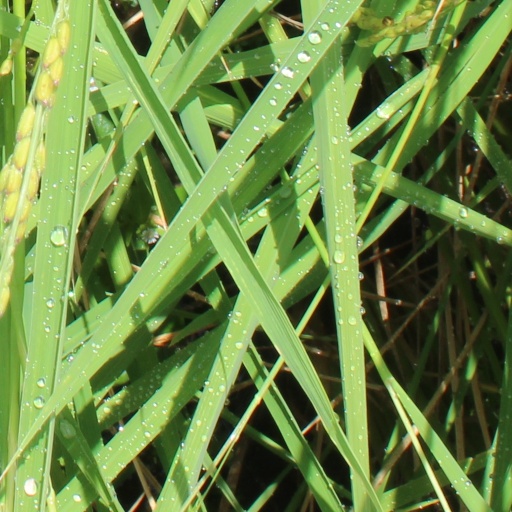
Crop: rice